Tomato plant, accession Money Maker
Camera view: vertical (180 deg); turntable rotation: 60 degrees
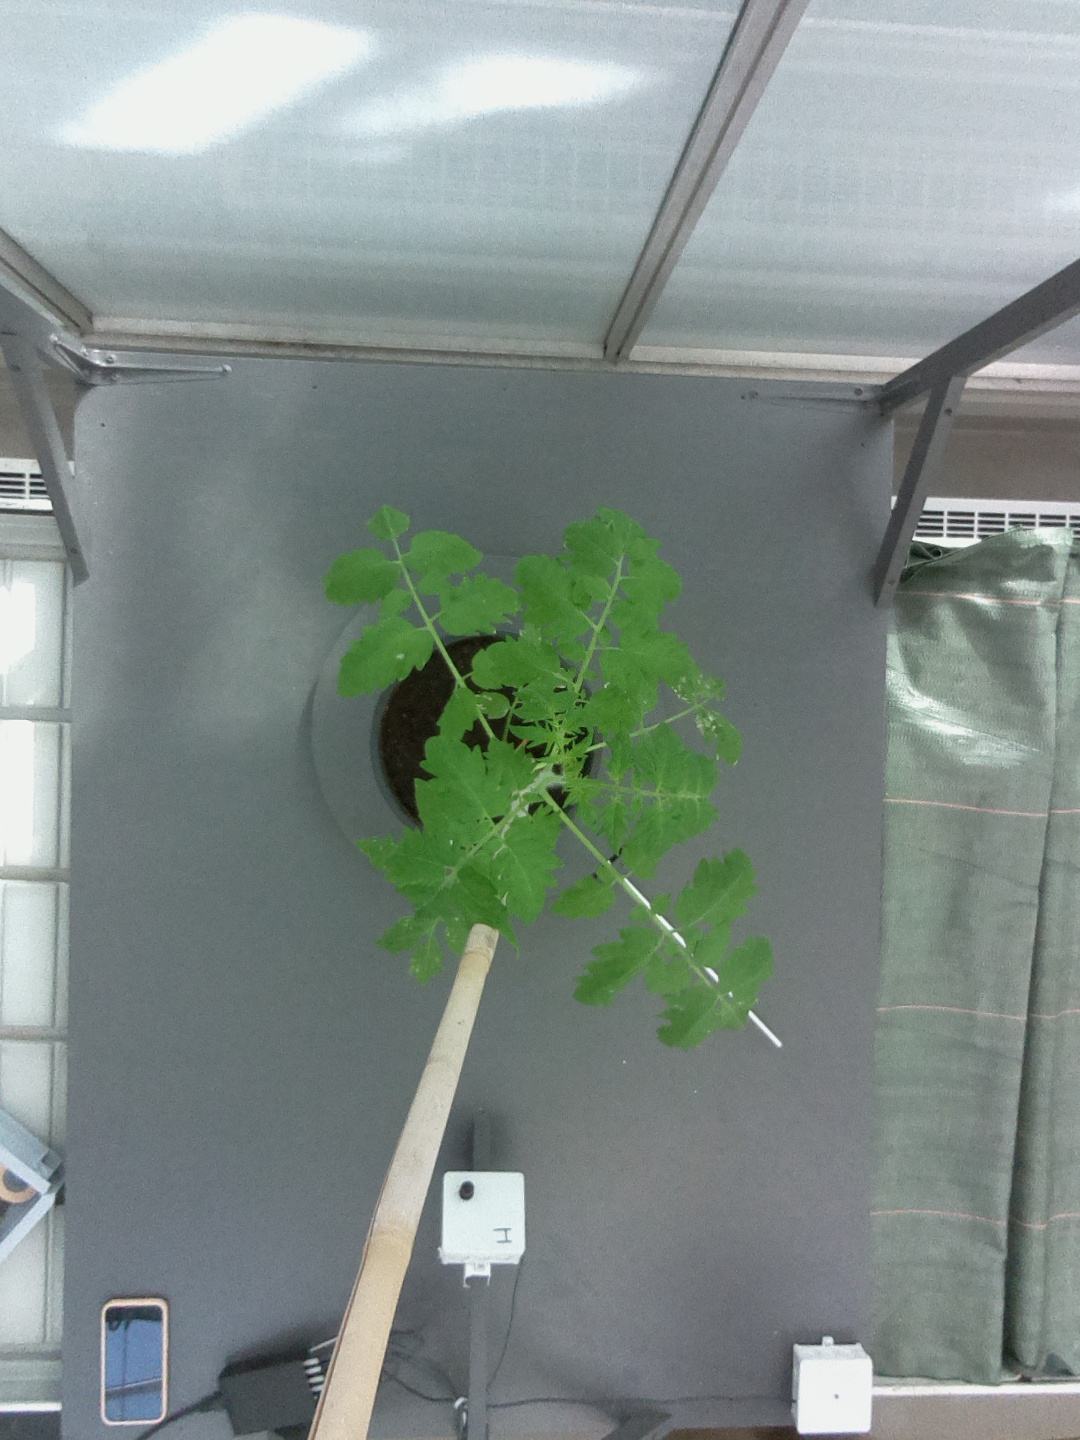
BBCH growth stage 14: 8 of true leaves visible